Mercedes-Benz Zetros

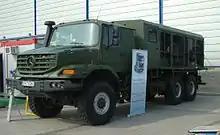
Zetros 2733 at the International Defence Industry Exhibition 2012

The Zetros is available with an engine power of 360 hp (265 kW) up to 510 hp (375 kW) in all-wheel drive and non all-wheel drive versions: